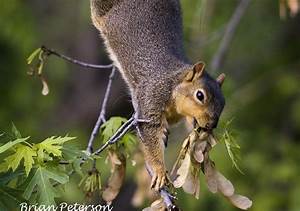
Label: squirrel